Diego Hurtado de Mendoza y Quiñones

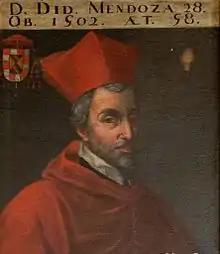
Cardinal Diego Hurtado de Mendoza y Quiñones

Diego Hurtado de Mendoza y Quiñones (b. Guadalajara, Spain, 1444 – d. Madrid, October 14, 1502) was a Spanish noble from the House of Mendoza and the Archbishop of Sevilla.